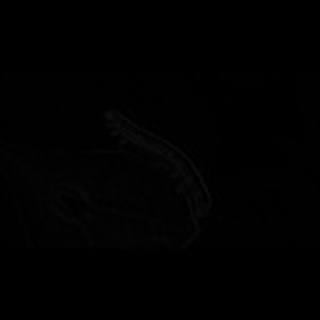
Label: cotton_army_worm